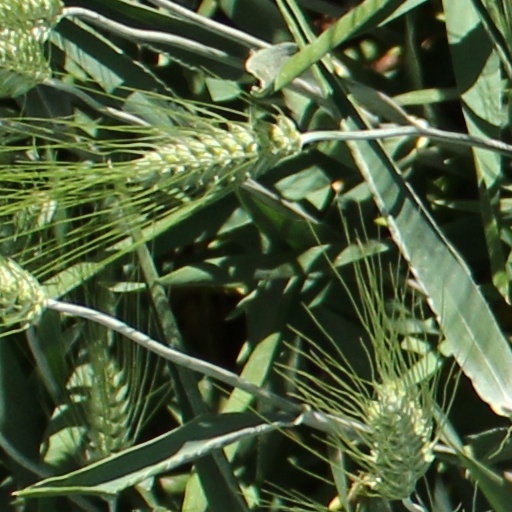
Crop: wheat